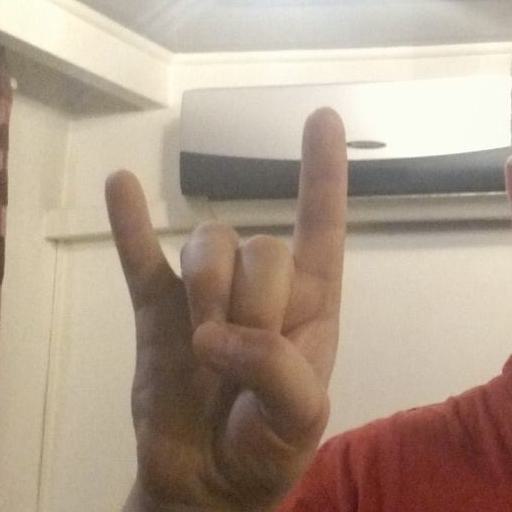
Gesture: rock